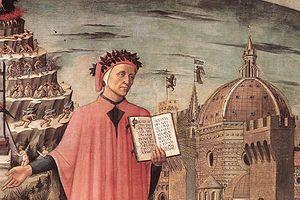
Ce portrait de Dante Alighieri est une peinture à tempera sur toile du peintre florentin Sandro Botticelli réalisée en 1495 actuellement conservée dans une collection privée à Genève.